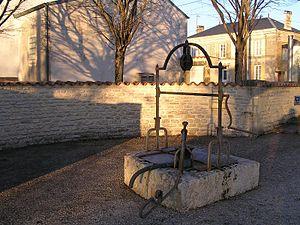
Asnières-la-Giraud est une commune du Sud-Ouest de la France située dans le département de la Charente-Maritime.